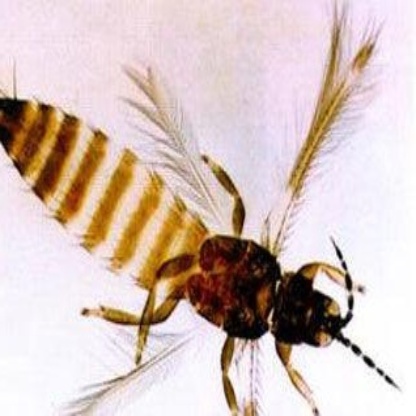
Nhãn: Bọ trĩ ( Thrips )